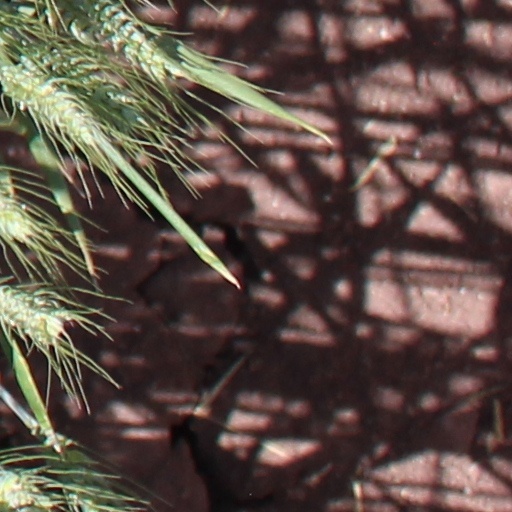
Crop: wheat